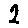
Label: 2